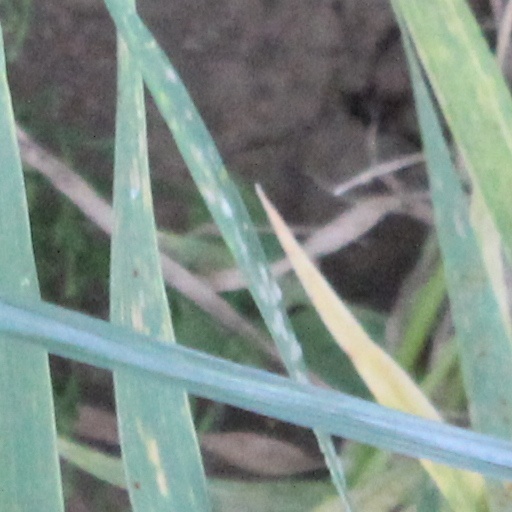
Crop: wheat